Narco-submarine

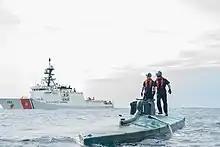
Semi-submersible vessel captured by USCGC "Stratton" in July 2015.

In 2019, Spanish authorities apprehended a 20 m semi-submersible off Galicia, containing of cocaine, in the first known incident of a narco-submarine crossing the Atlantic Ocean.